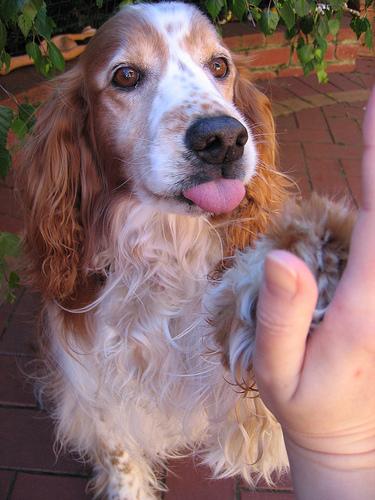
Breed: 202-n000023-Welsh_springer_spaniel